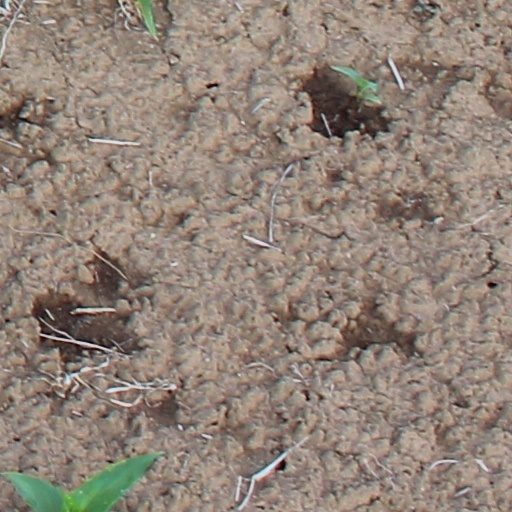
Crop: wheat